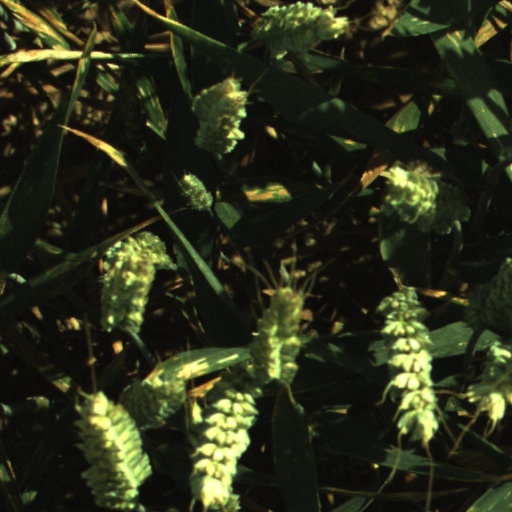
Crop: wheat